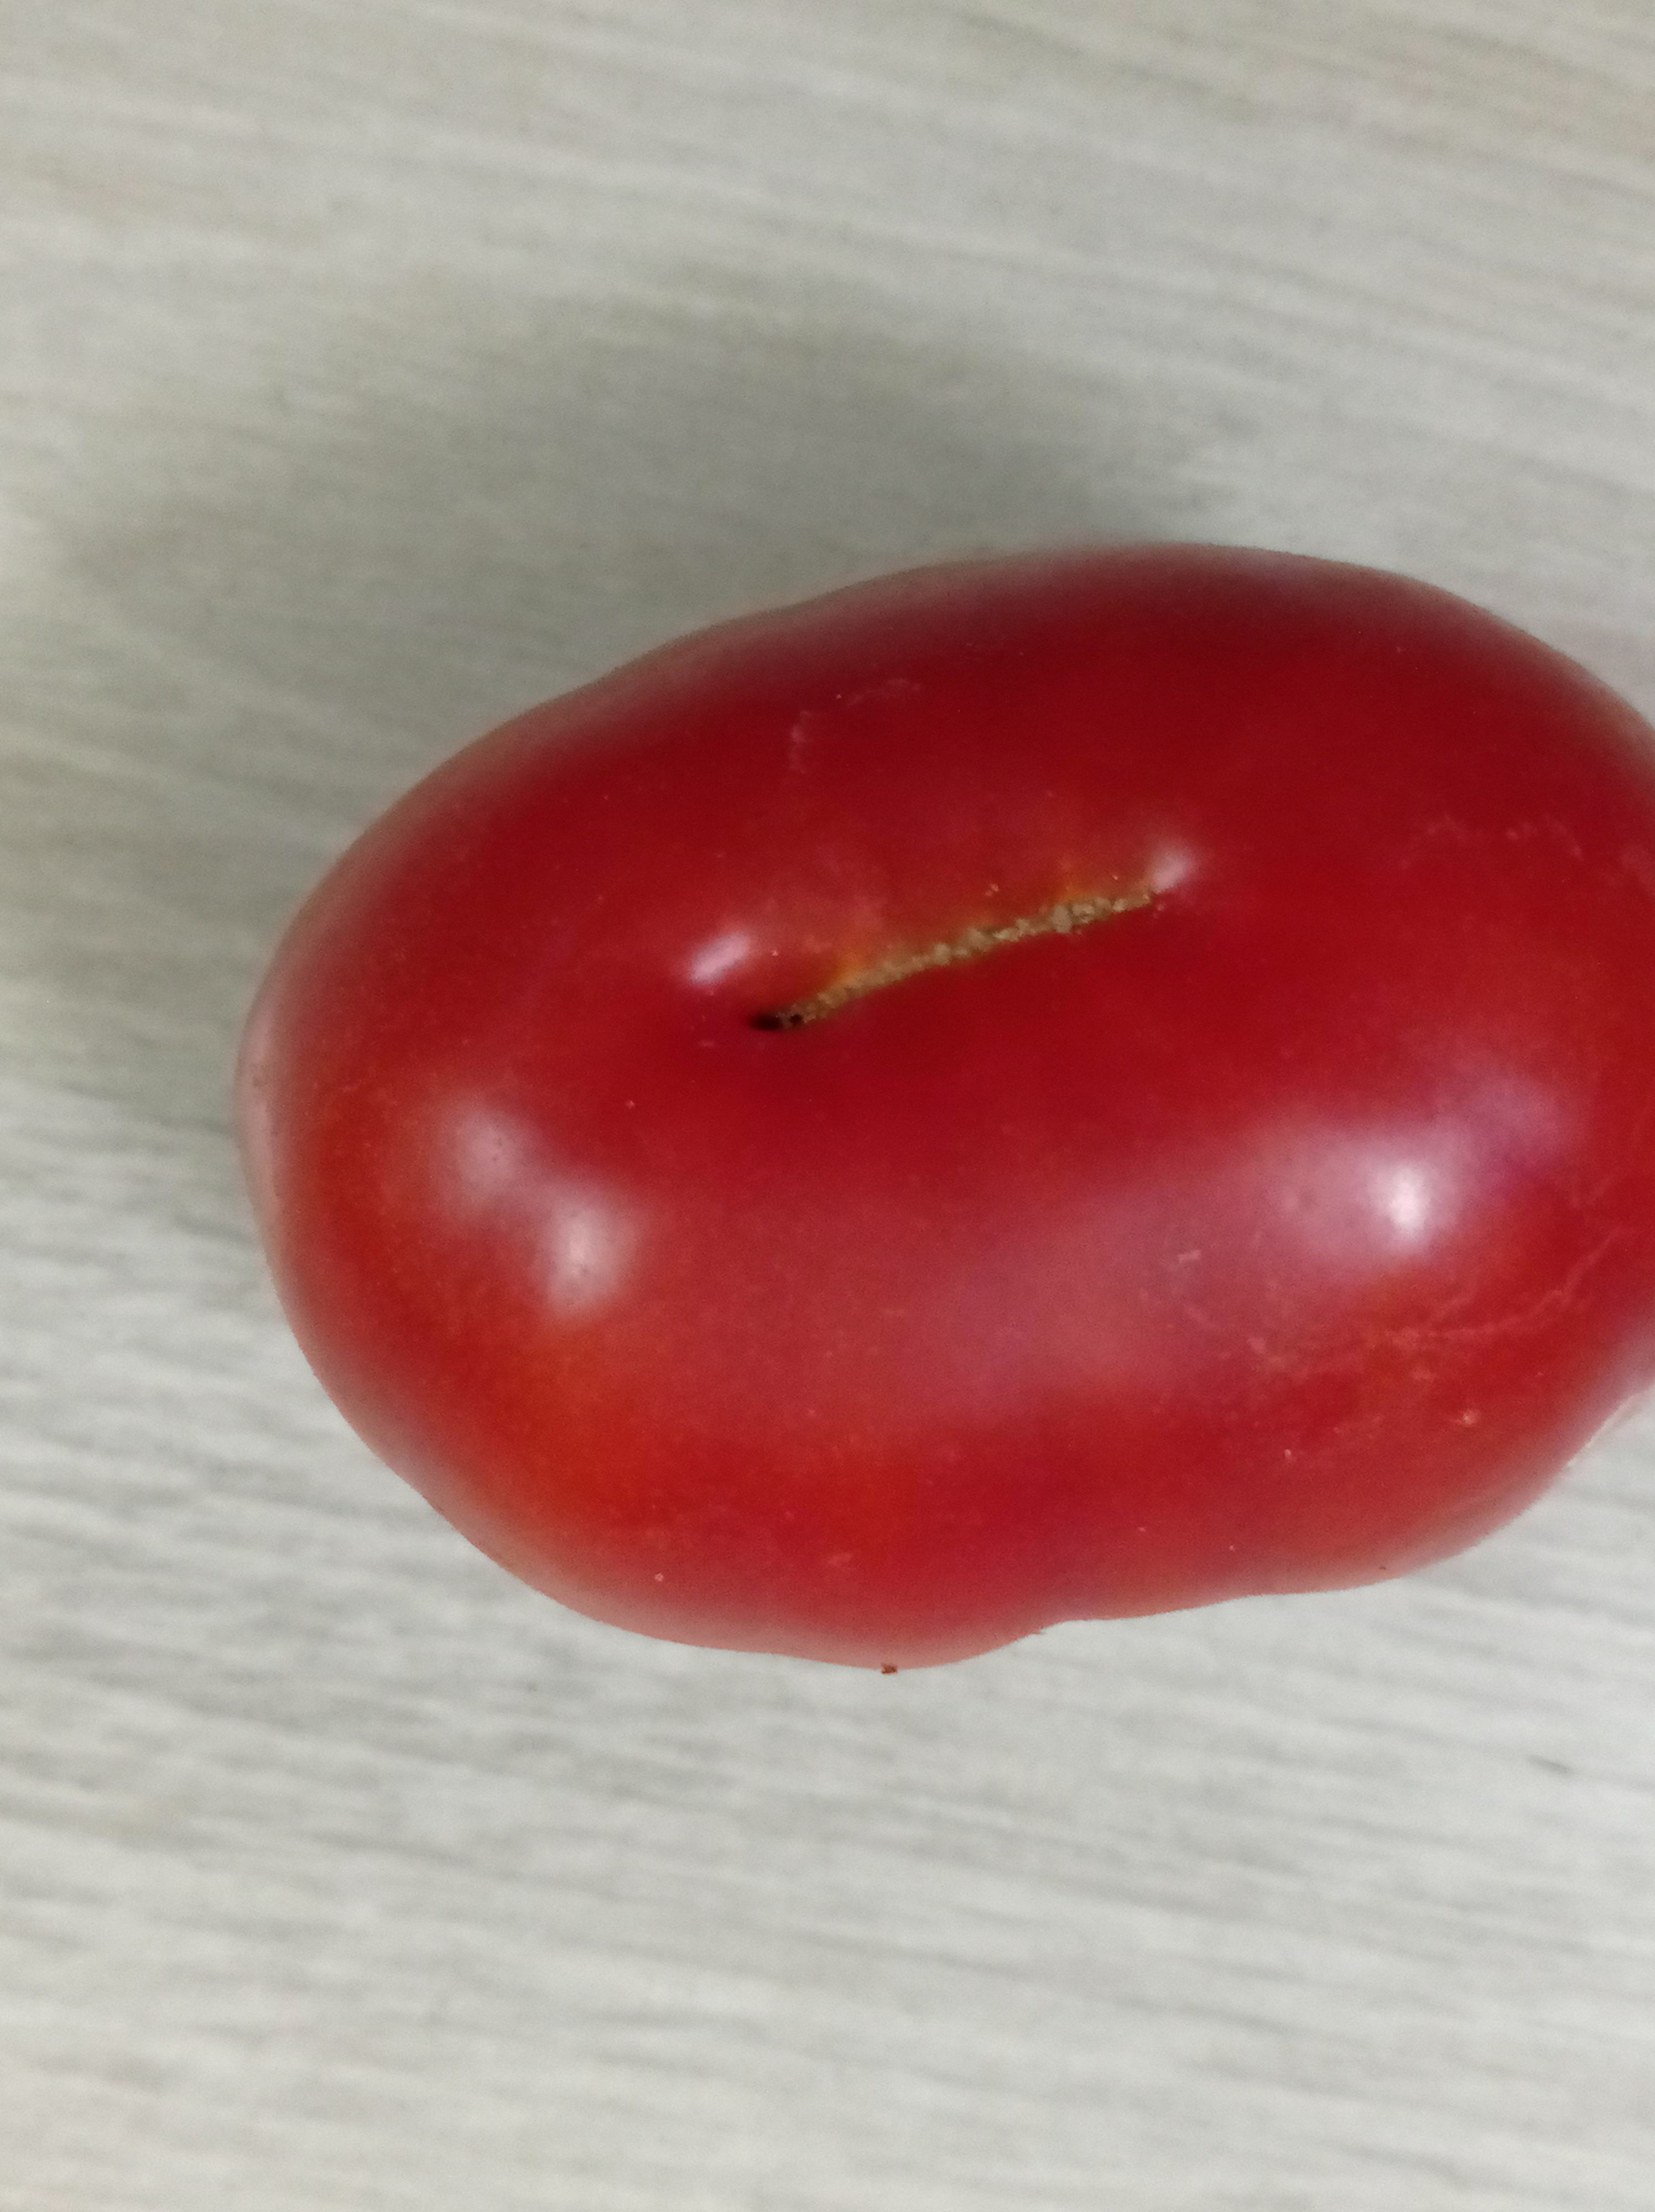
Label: Fresh